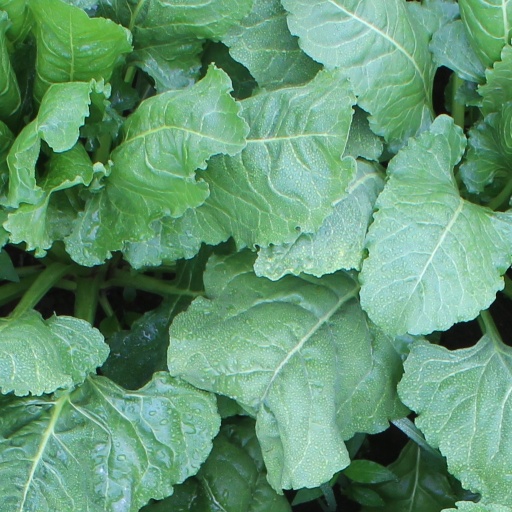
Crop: sugar beet